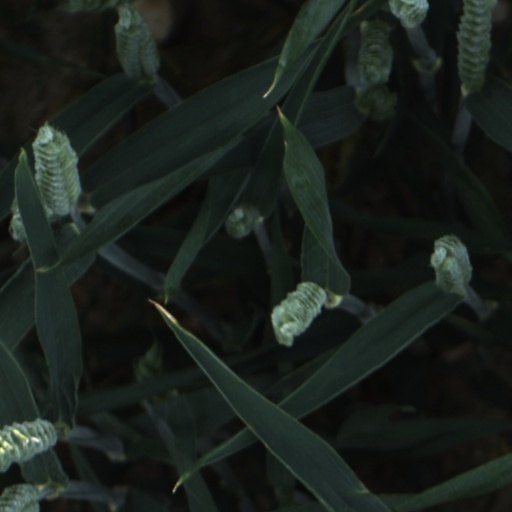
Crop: wheat